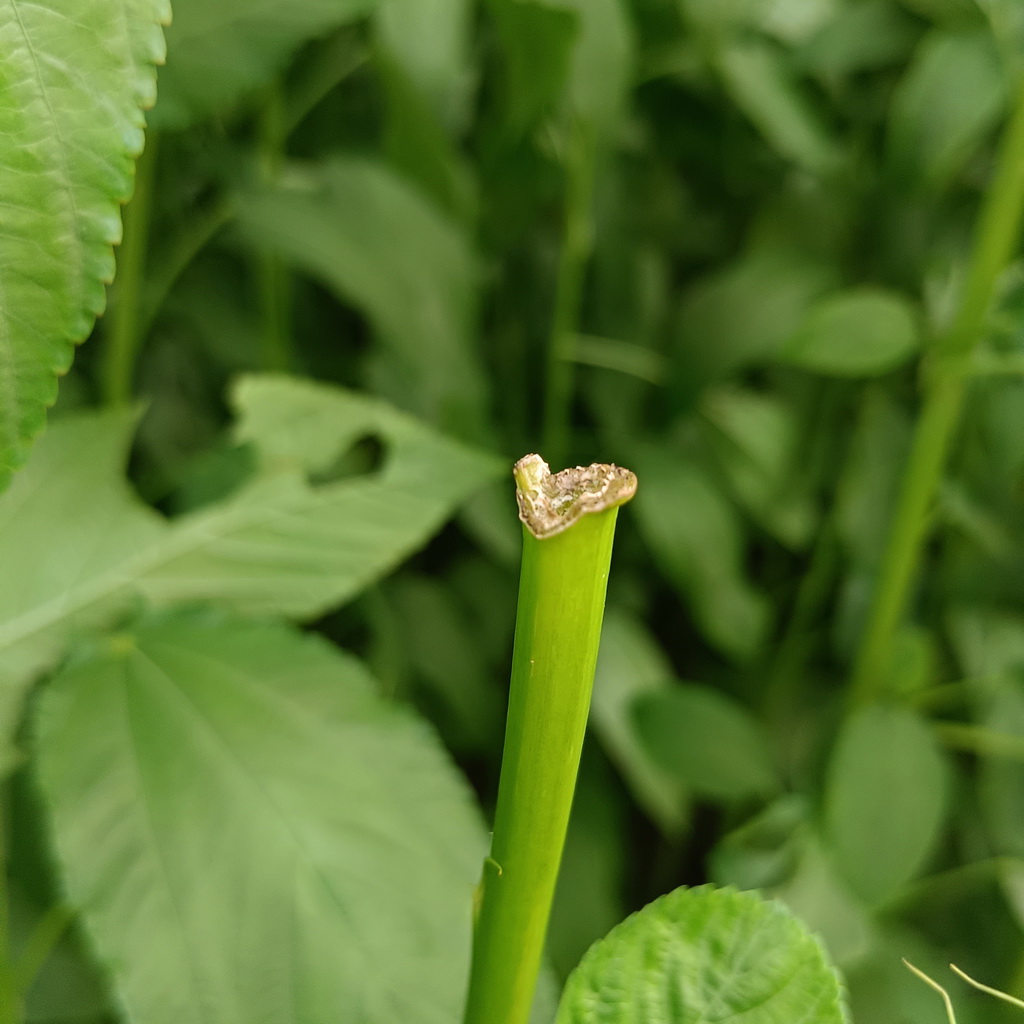
Label: Stem Soft Rot